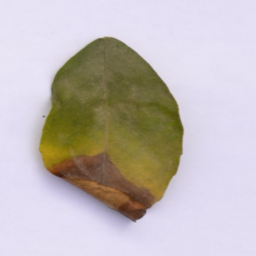
Plant part: leaf
Disease: black_spot